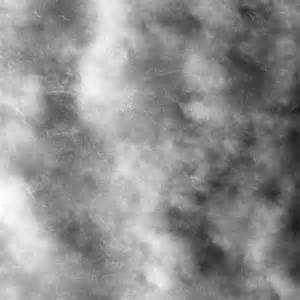
Weather: cloudy or overcast